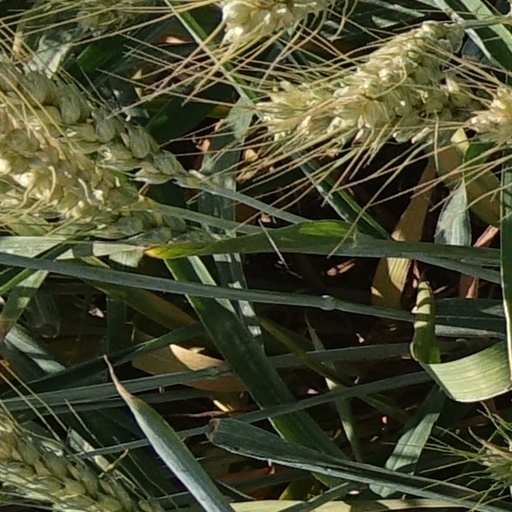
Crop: wheat